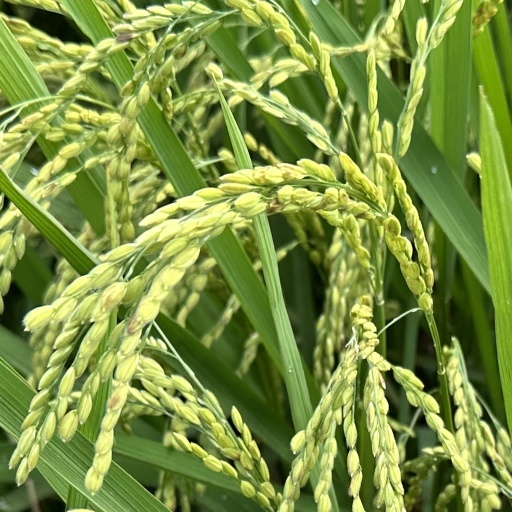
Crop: rice